Royal Navy Medical Service

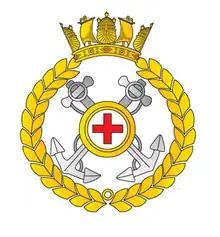

The Royal Navy Medical Service (RNMS), also termed the Royal Naval Medical Service is the branch of the Royal Navy responsible for providing 'comprehensive healthcare to ships, submarines and Royal Marine personnel at sea and on land'. It includes within its remit of responsibility Queen Alexandra's Royal Naval Nursing Service.